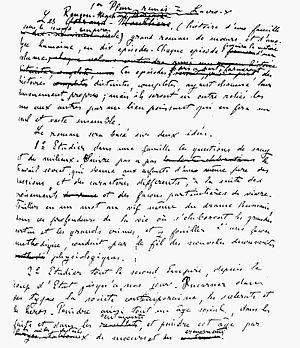
Émile Zola est un écrivain et journaliste français, né le 2 avril 1840 à Paris et mort le 29 septembre 1902 dans la même ville. Considéré comme le chef de file du naturalisme, c'est l'un des romanciers français les plus populaires, les plus publiés, traduits et commentés au monde. Ses romans ont connu de très nombreuses adaptations au cinéma et à la télévision.